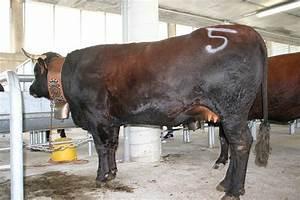
cow